Warren Block (Marlborough, Massachusetts)

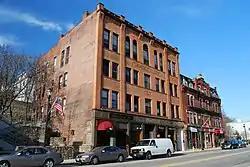

The Warren Block is a historic commercial block at 155 Main Street in Marlborough, Massachusetts. The four-story brick building was built in 1891 for Winslow Warren, owner of the local railway express. The building was designed to house office spaces on most of the first and second floors, and facilities of the local YMCA, including a gymnasium and reading room. The building's facade features a distinctive basket-weave style of brickwork.